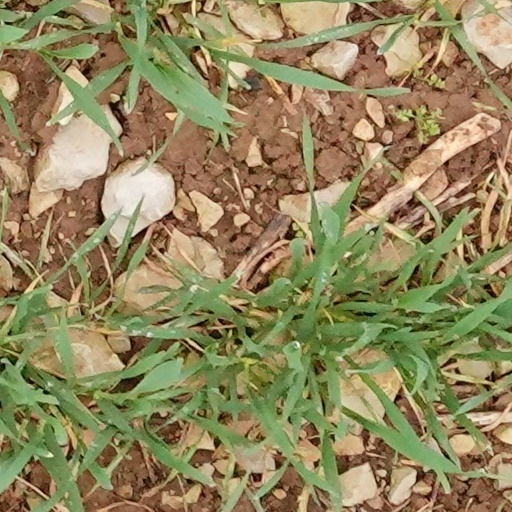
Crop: wheat